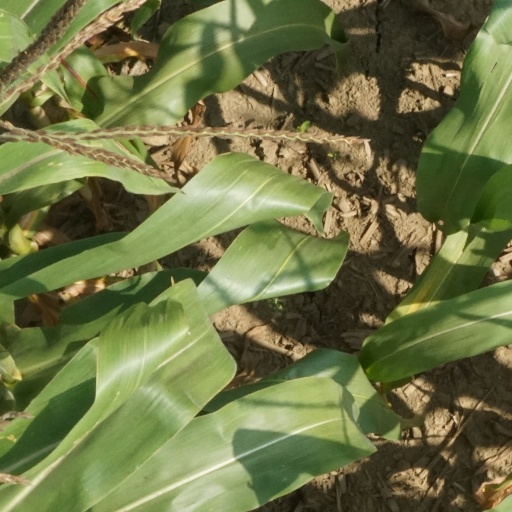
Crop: maize; corn